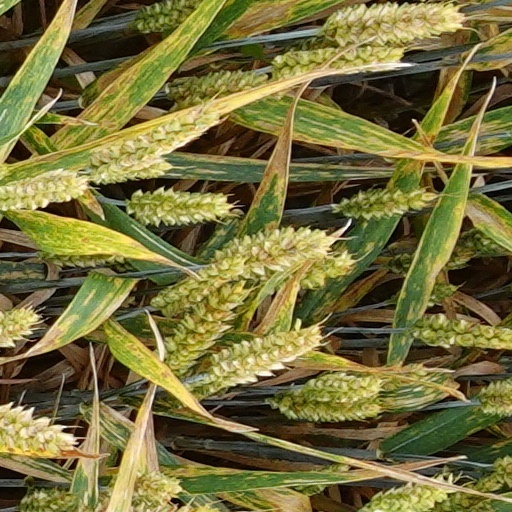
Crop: wheat